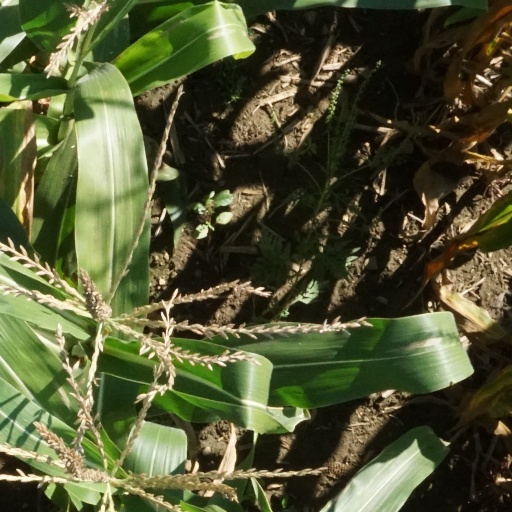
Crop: maize; corn